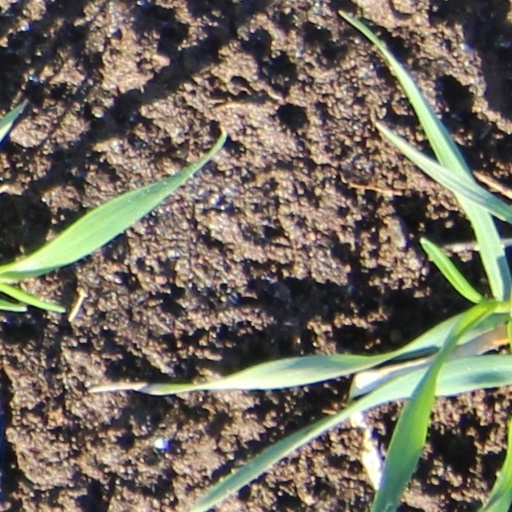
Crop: wheat